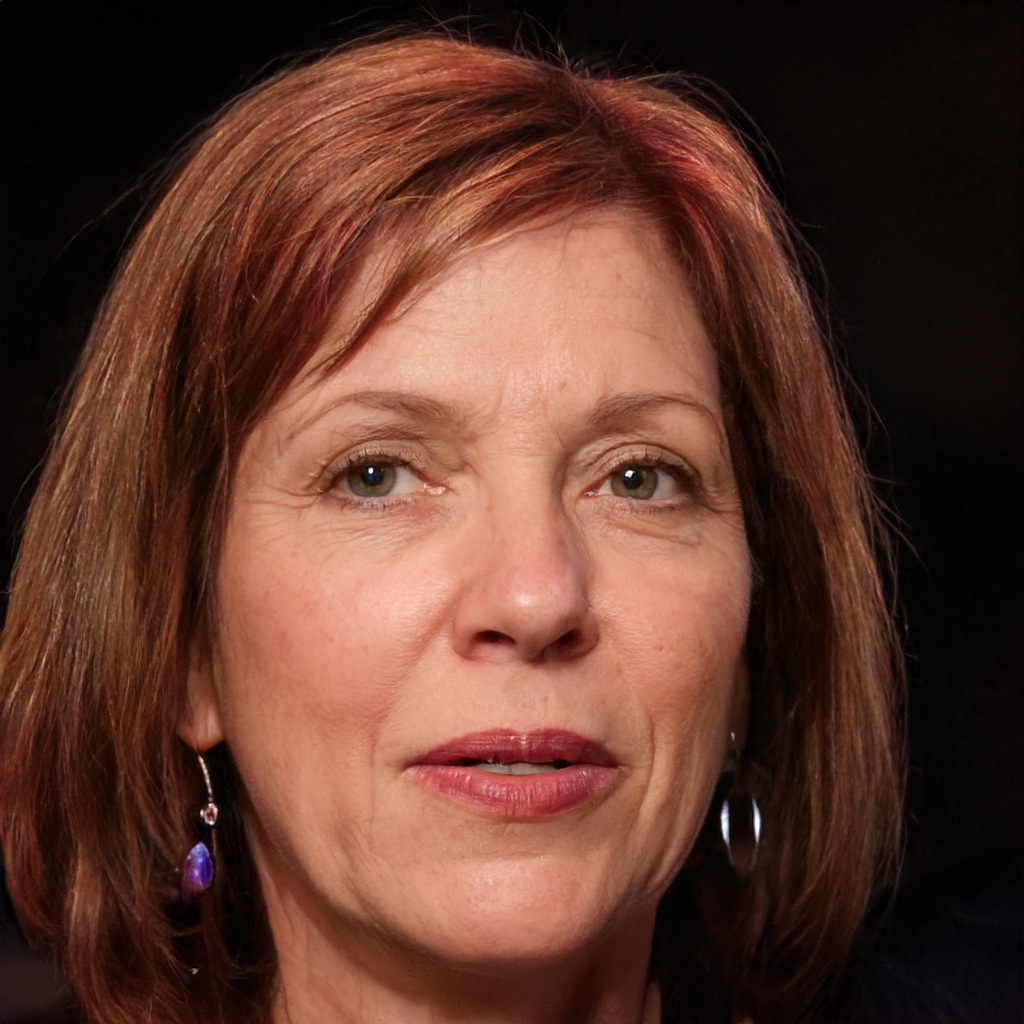
Gender: Female